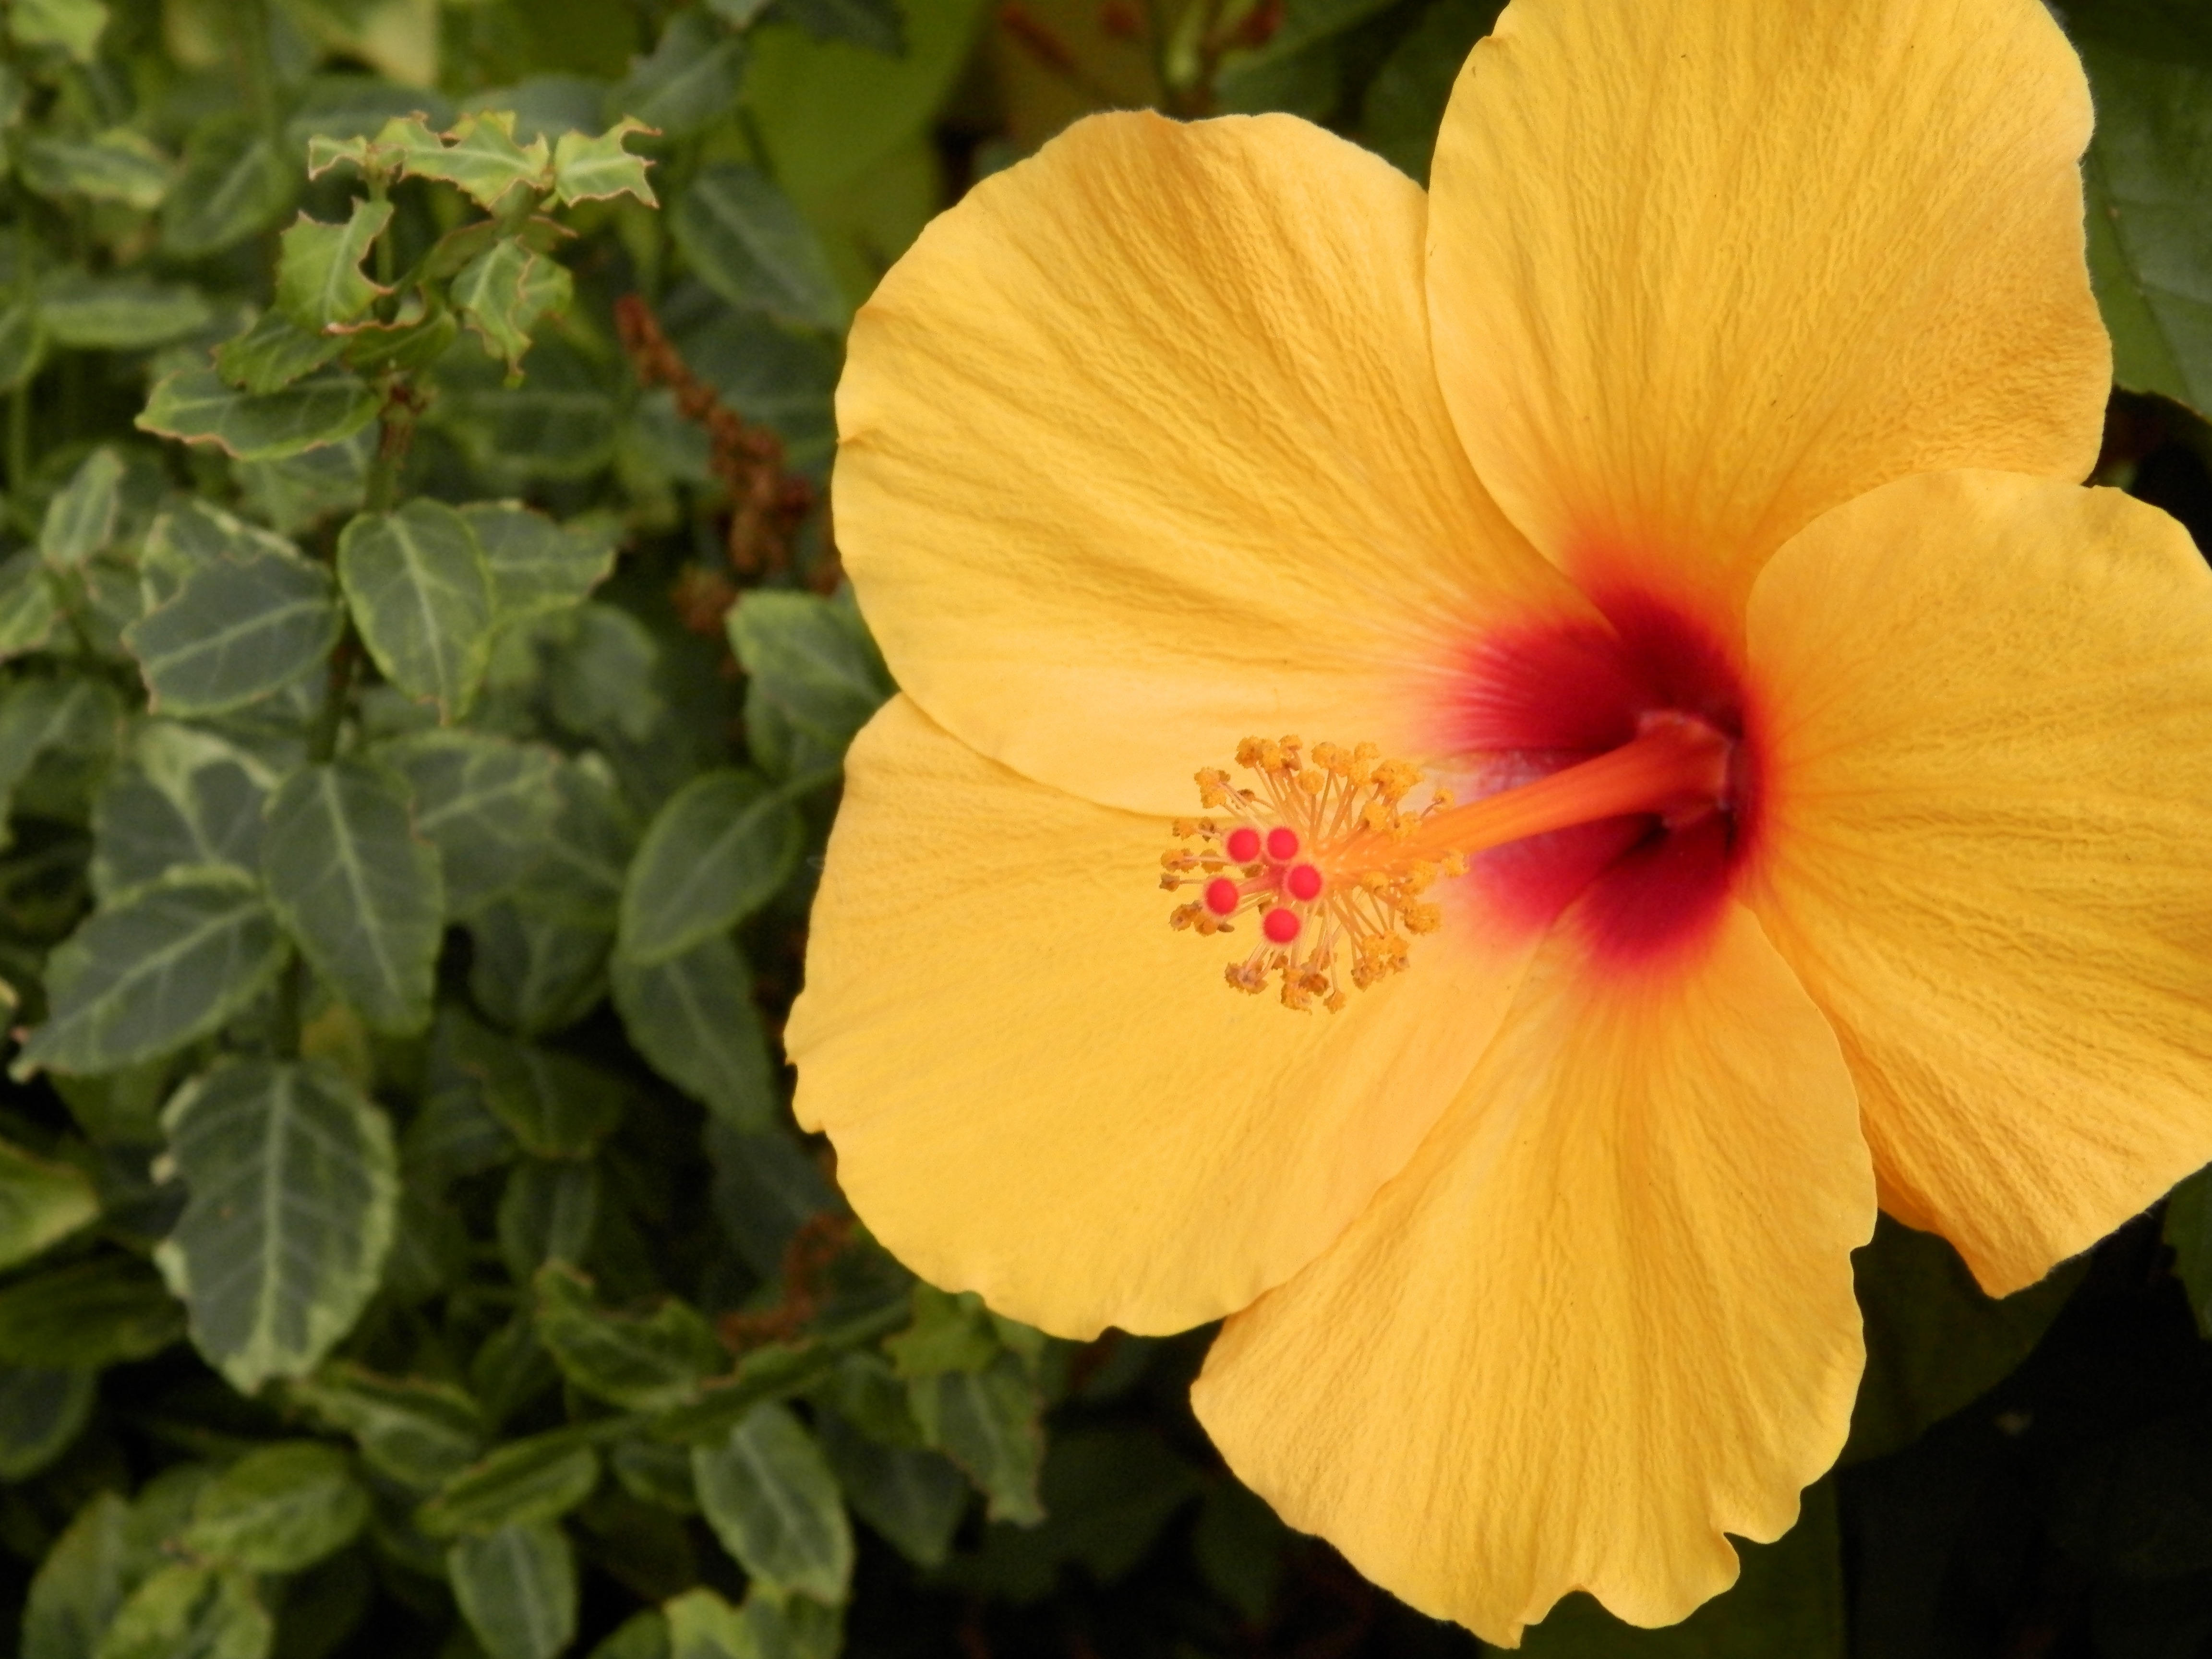
plant, flower, petal, summer, botany, yellow, flora, flowers, hibiscus, malvales, flowering plant, summer plant, chinese hibiscus, annual plant, land plant, mallow family